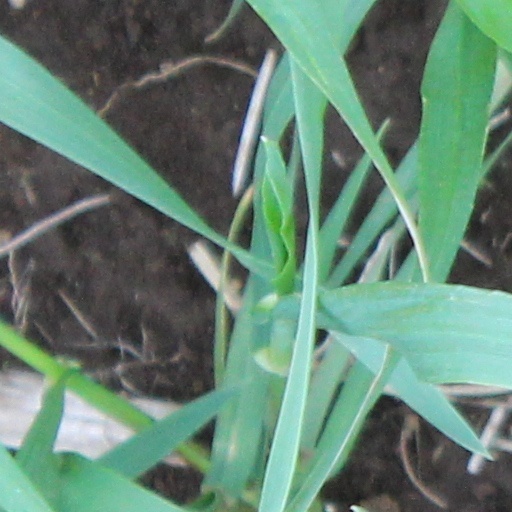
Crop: wheat